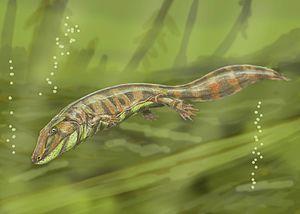
Les Baphetidae forment une famille éteinte de tétrapodes primitifs. Ils sont rattachés à la super-famille des Baphetoidea.